3801

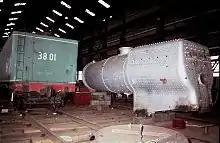
3801 under restoration at the State Dockyard

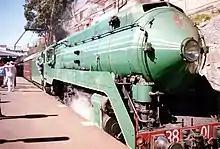
3801 at Lithgow station in January 2006

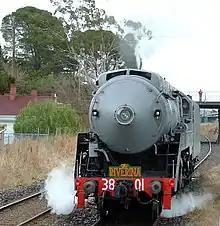
3801 at Wagga Wagga station in June 2006 with a recreation of its original "Grey Nurse" colour scheme

3801 returned to service on 6 January 1975, operating services on the Bankstown line to help raise money for survivors of Cyclone Tracy. After this, 3801 was deeded to the New South Wales Rail Transport Museum. In June 1975, it hauled 5711 and 1905 from Enfield Locomotive Depot to Thirlmere when the New South Wales Rail Transport Museum relocated. The engine was then used on tours until December 1976, when boiler problems led to its withdrawal.